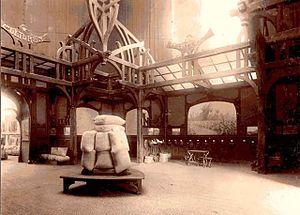
Structure en bois du Pavillon Colonial Expo coloniale de Tervuren 1897
L'Exposition internationale de Bruxelles de 1897 est une exposition universelle qui s'est tenue à Bruxelles, en Belgique, du 10 mai au 8 novembre 1897.
Le musée royal de l’Afrique centrale est un établissement scientifique fédéral belge situé en Brabant flamand dans le parc de Tervueren, dans la périphérie de Bruxelles.